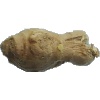
Label: ginger_root